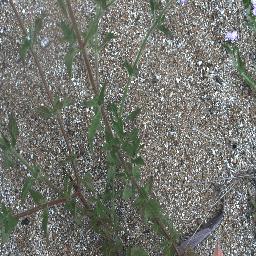
Label: siam_weed